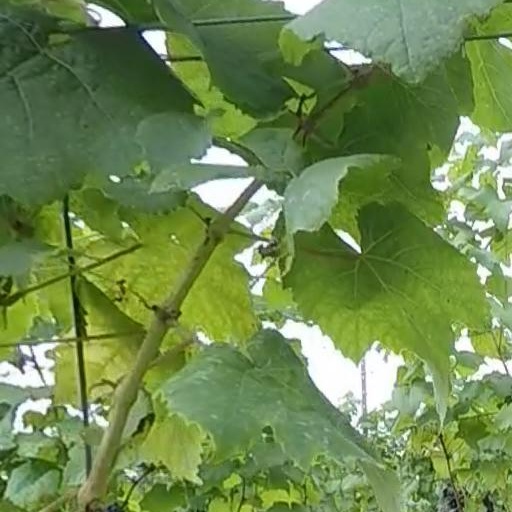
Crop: grape